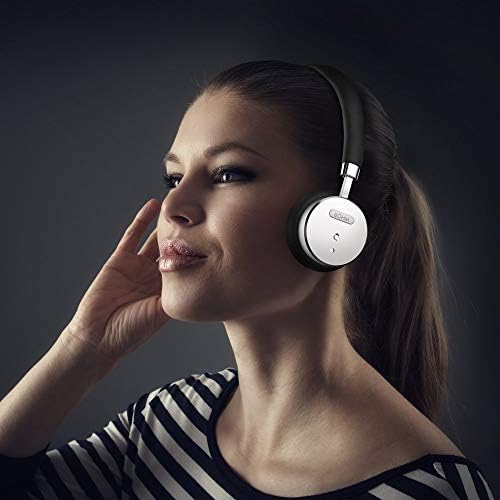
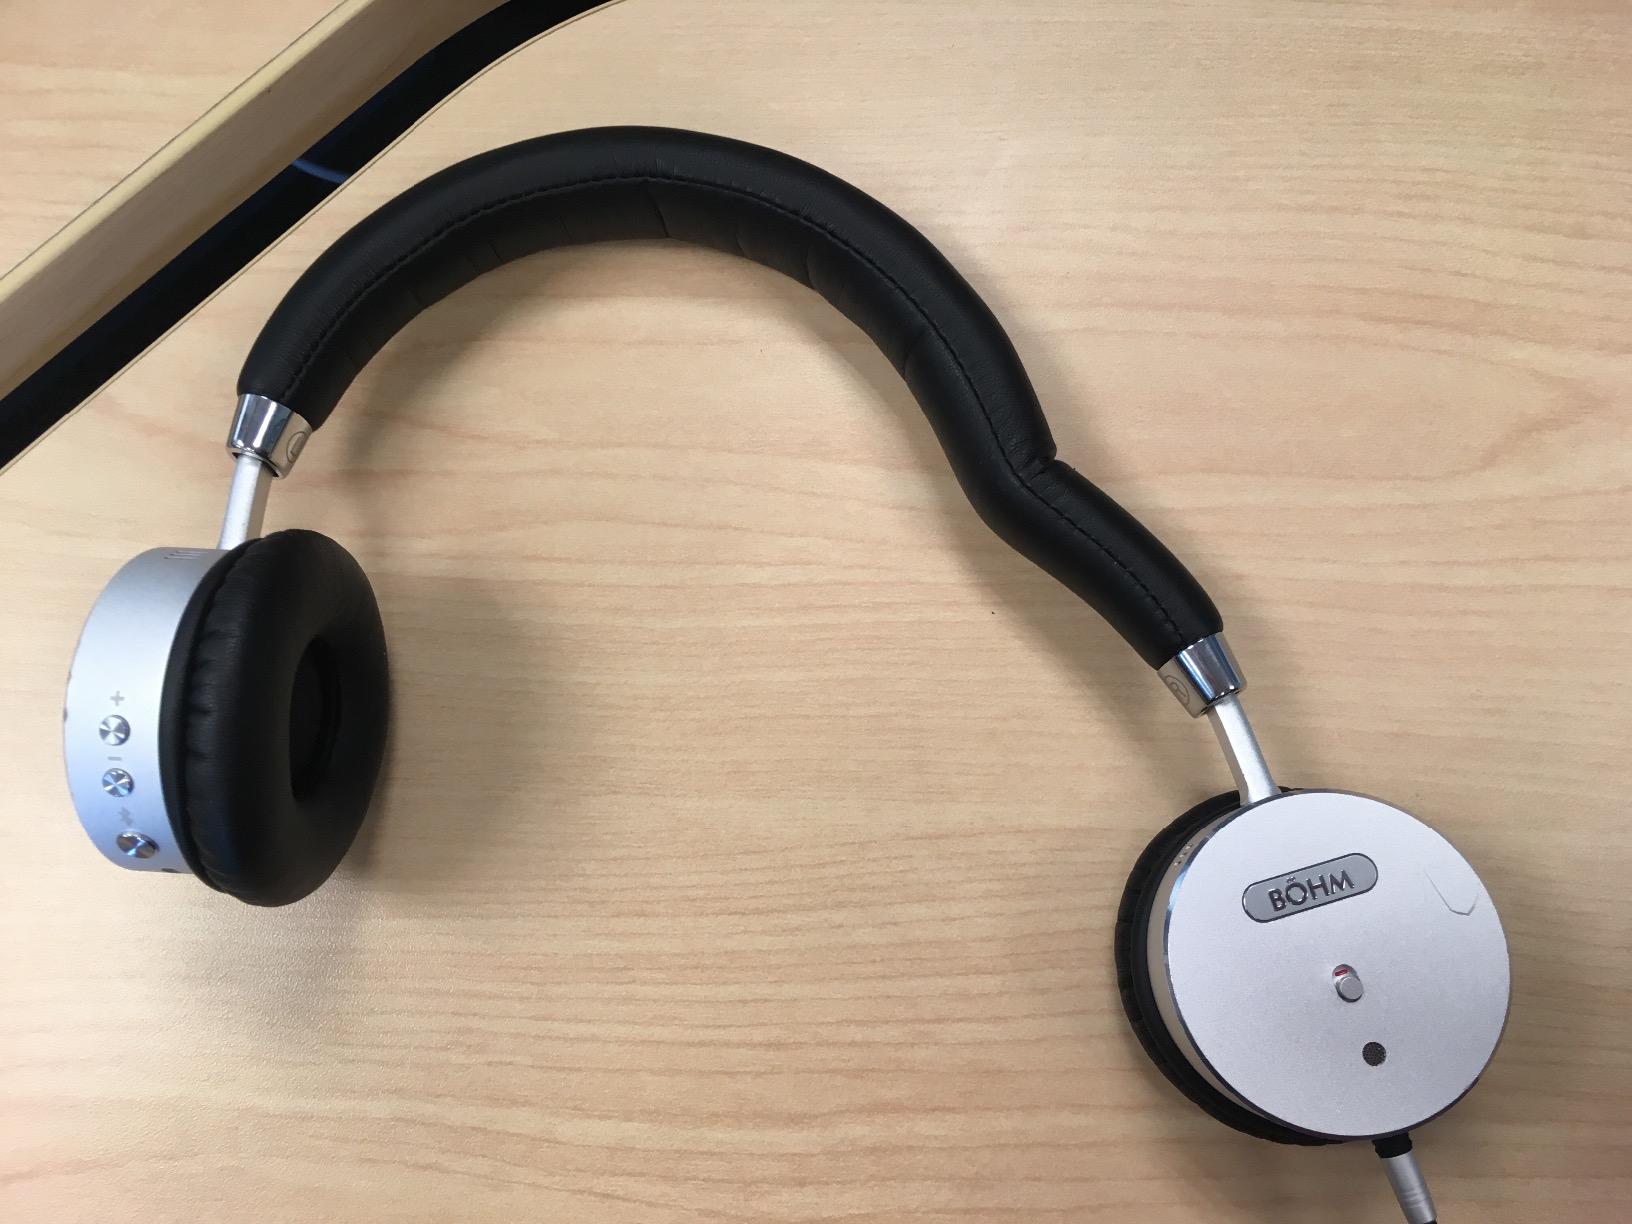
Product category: headphones
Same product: yes